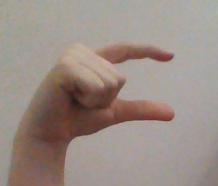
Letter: dal